Triple Eight Racing

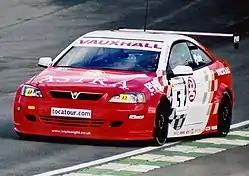
Plato competing in the Astra at Brands Hatch in 2001

2001 saw the arrival of the new touring car regulation. This system was designed to make the cars much less expensive to build and run. Vauxhall replaced the Vectra with the Astra Coupe for 2001 and would so until 2004. Yvan Muller and Jason Plato retained their seats at Vauxhall and were the class of the field. The title came down between Yvan Muller and Jason Plato in the final race. After an early spin by Plato, Yvan Muller looked comfortable to take the title, until two excursions at Clearways caused an oil leak and fire for Yvan Muller leaving Plato champion. Triple Eight finished 1st in the teams and manufacturers award. 2002 saw the departure of Jason Plato from the BTCC to race in the British ASCAR stock car championship. Yvan Muller retained his seat at Vauxhall and was more determined to take the title. Plato's seat at Vauxhall was filled by James Thompson moving up from egg:sport. The season saw the Astra Coupe again the car to beat against rivals MG, Honda, Peugeot and Proton, however the Astra suffered reliability issues throughout the season. Despite this, Yvan Muller and James Thompson and for much of the season Matt Neal (egg:sport) fought for the championship. In the end James Thompson won the championship from Yvan Muller and Matt Neal. Triple Eight again finished 1st in the teams and manufacturers award.